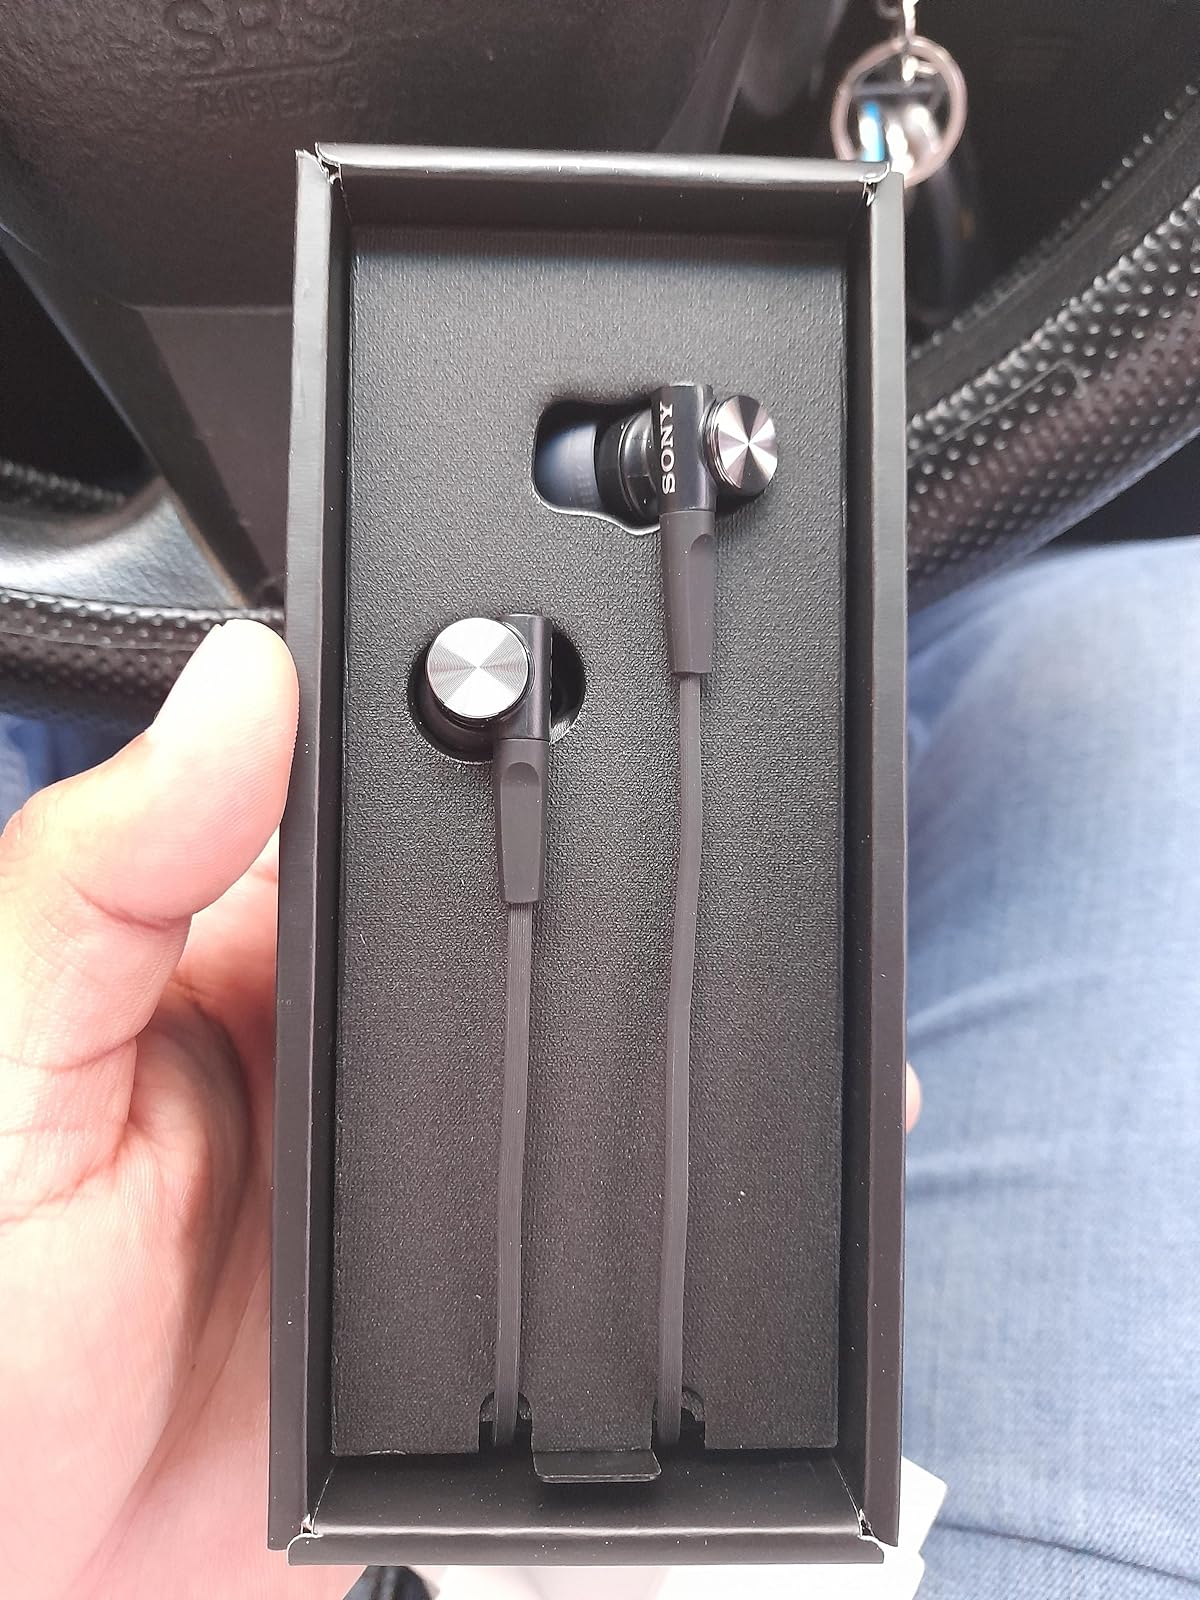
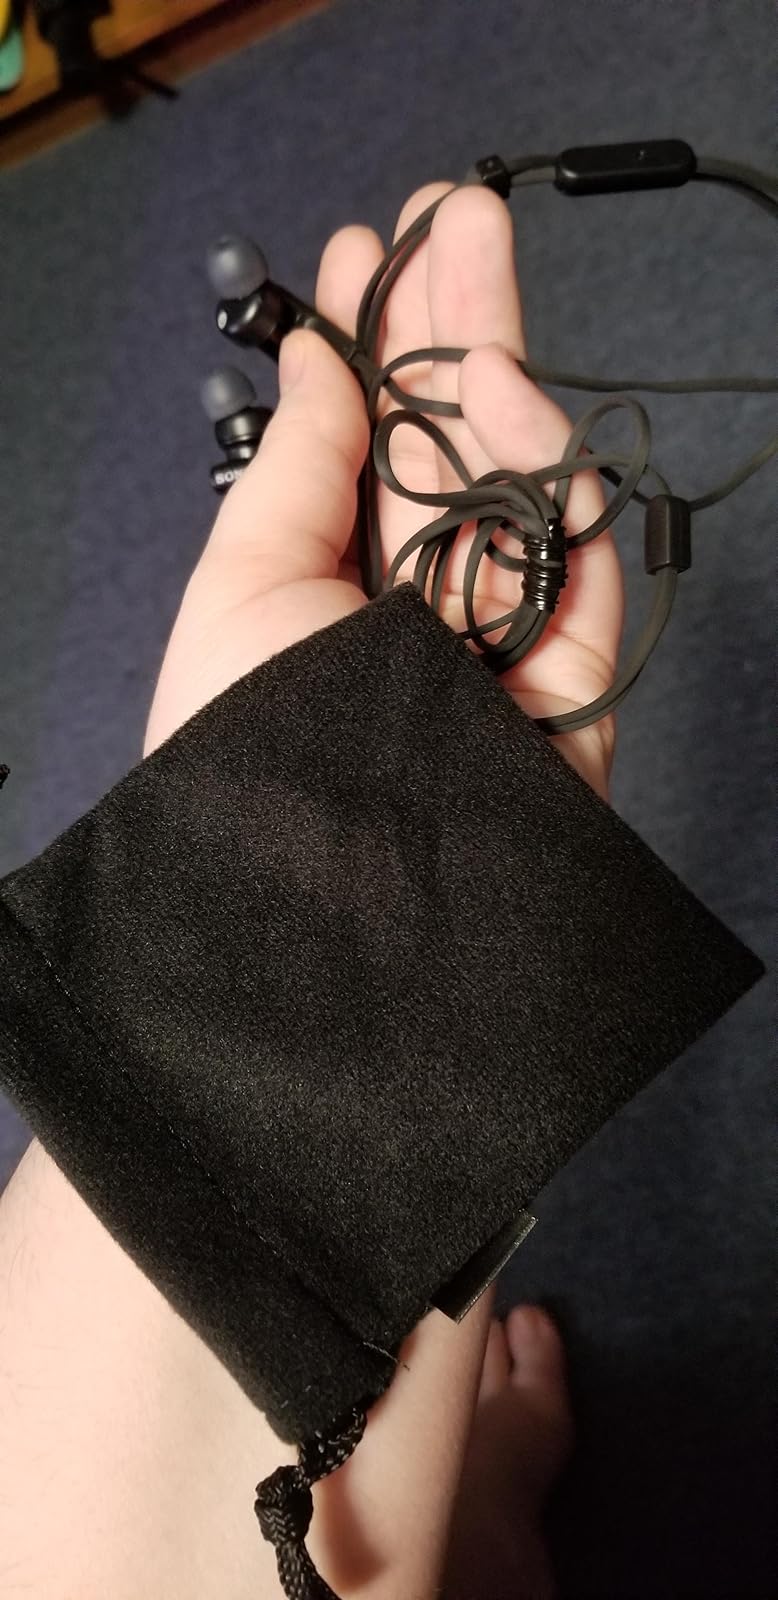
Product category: headphones
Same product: yes